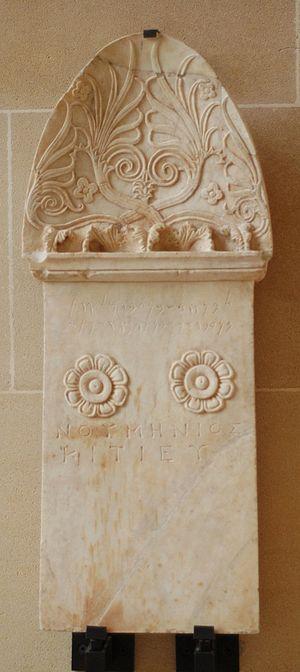
Stèle funéraire en marbre, v. 350–300 av. J.-C. Trouvée dans les jardins de l'Académie, à Athènes. Inscription phénicienne
Les Phéniciens sont un peuple antique originaire des cités de Phénicie, région qui correspond approximativement au Liban actuel. Cette dénomination provient des auteurs grecs qui ont écrit à leur sujet. La Phénicie a toujours été divisée entre plusieurs cités, dont les plus importantes étaient Byblos, Sidon, Tyr et Arwad, et on ne sait pas si celles-ci ont eu conscience d'une identité commune. Les historiens ont repris l'adjectif « phénicien » pour désigner la civilisation qui s'est épanouie dans la région entre 1200 et 300 av. J.-C.